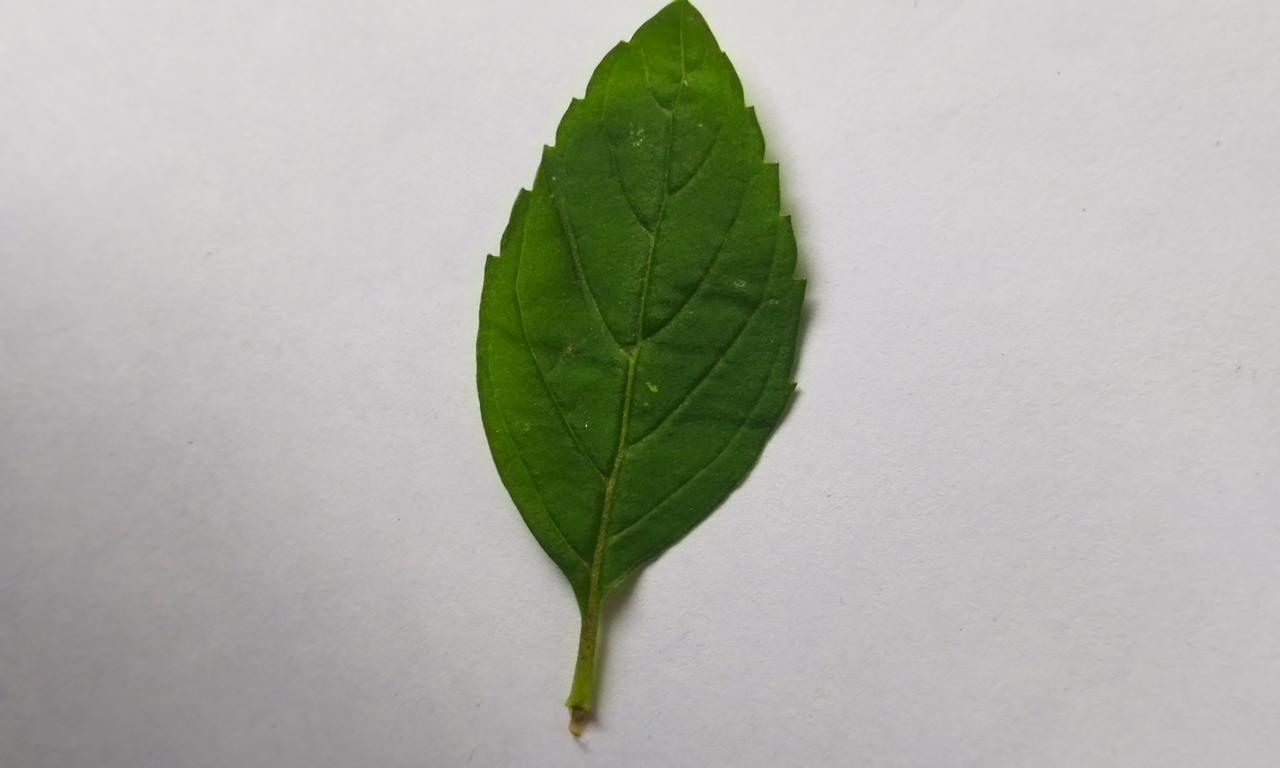
Label: Fresh